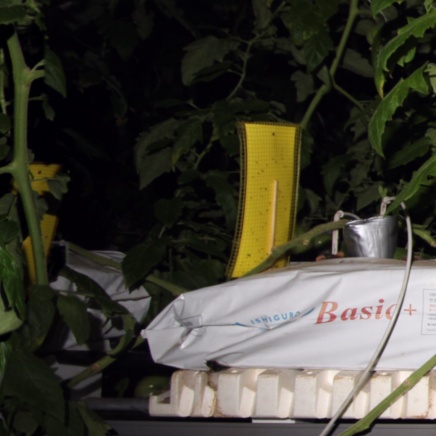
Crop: tomato